Chris Byars

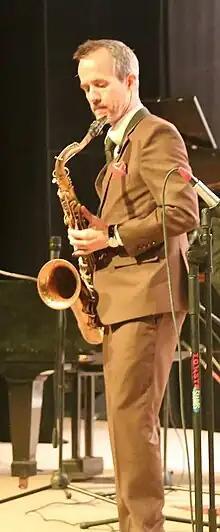

Christopher Byars (born November 2, 1970) is an American jazz saxophonist. Formerly a child opera singer, Byars has toured for the U.S. State Department as a jazz ambassador with frequent collaborator Ari Roland.